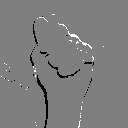
ASL letter: t